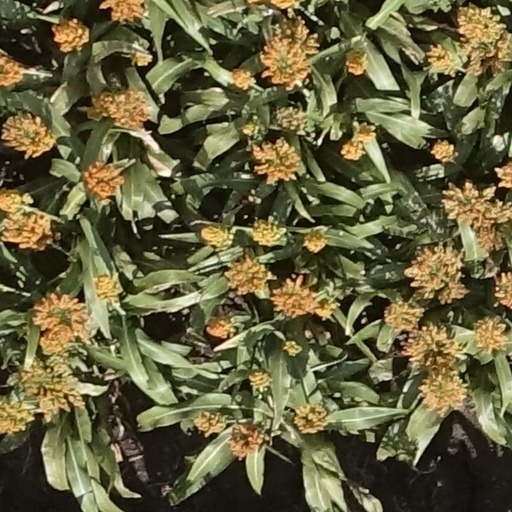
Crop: sorghum